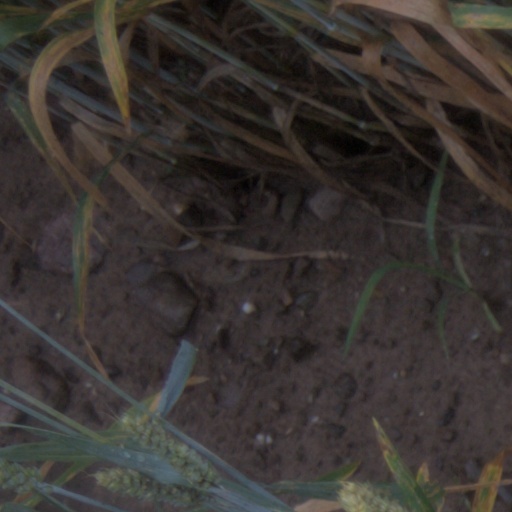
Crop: wheat